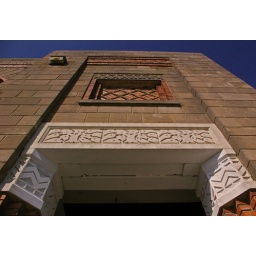
Taken at the Dunes National Lakeshore in Chesterton, Indiana on March 6, 2010. This is the main building at the water front.